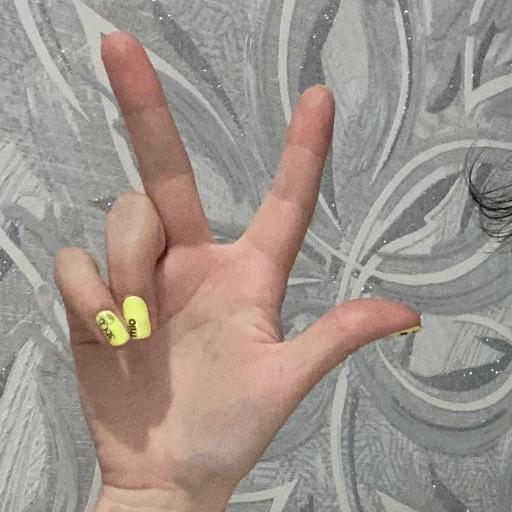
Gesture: three2